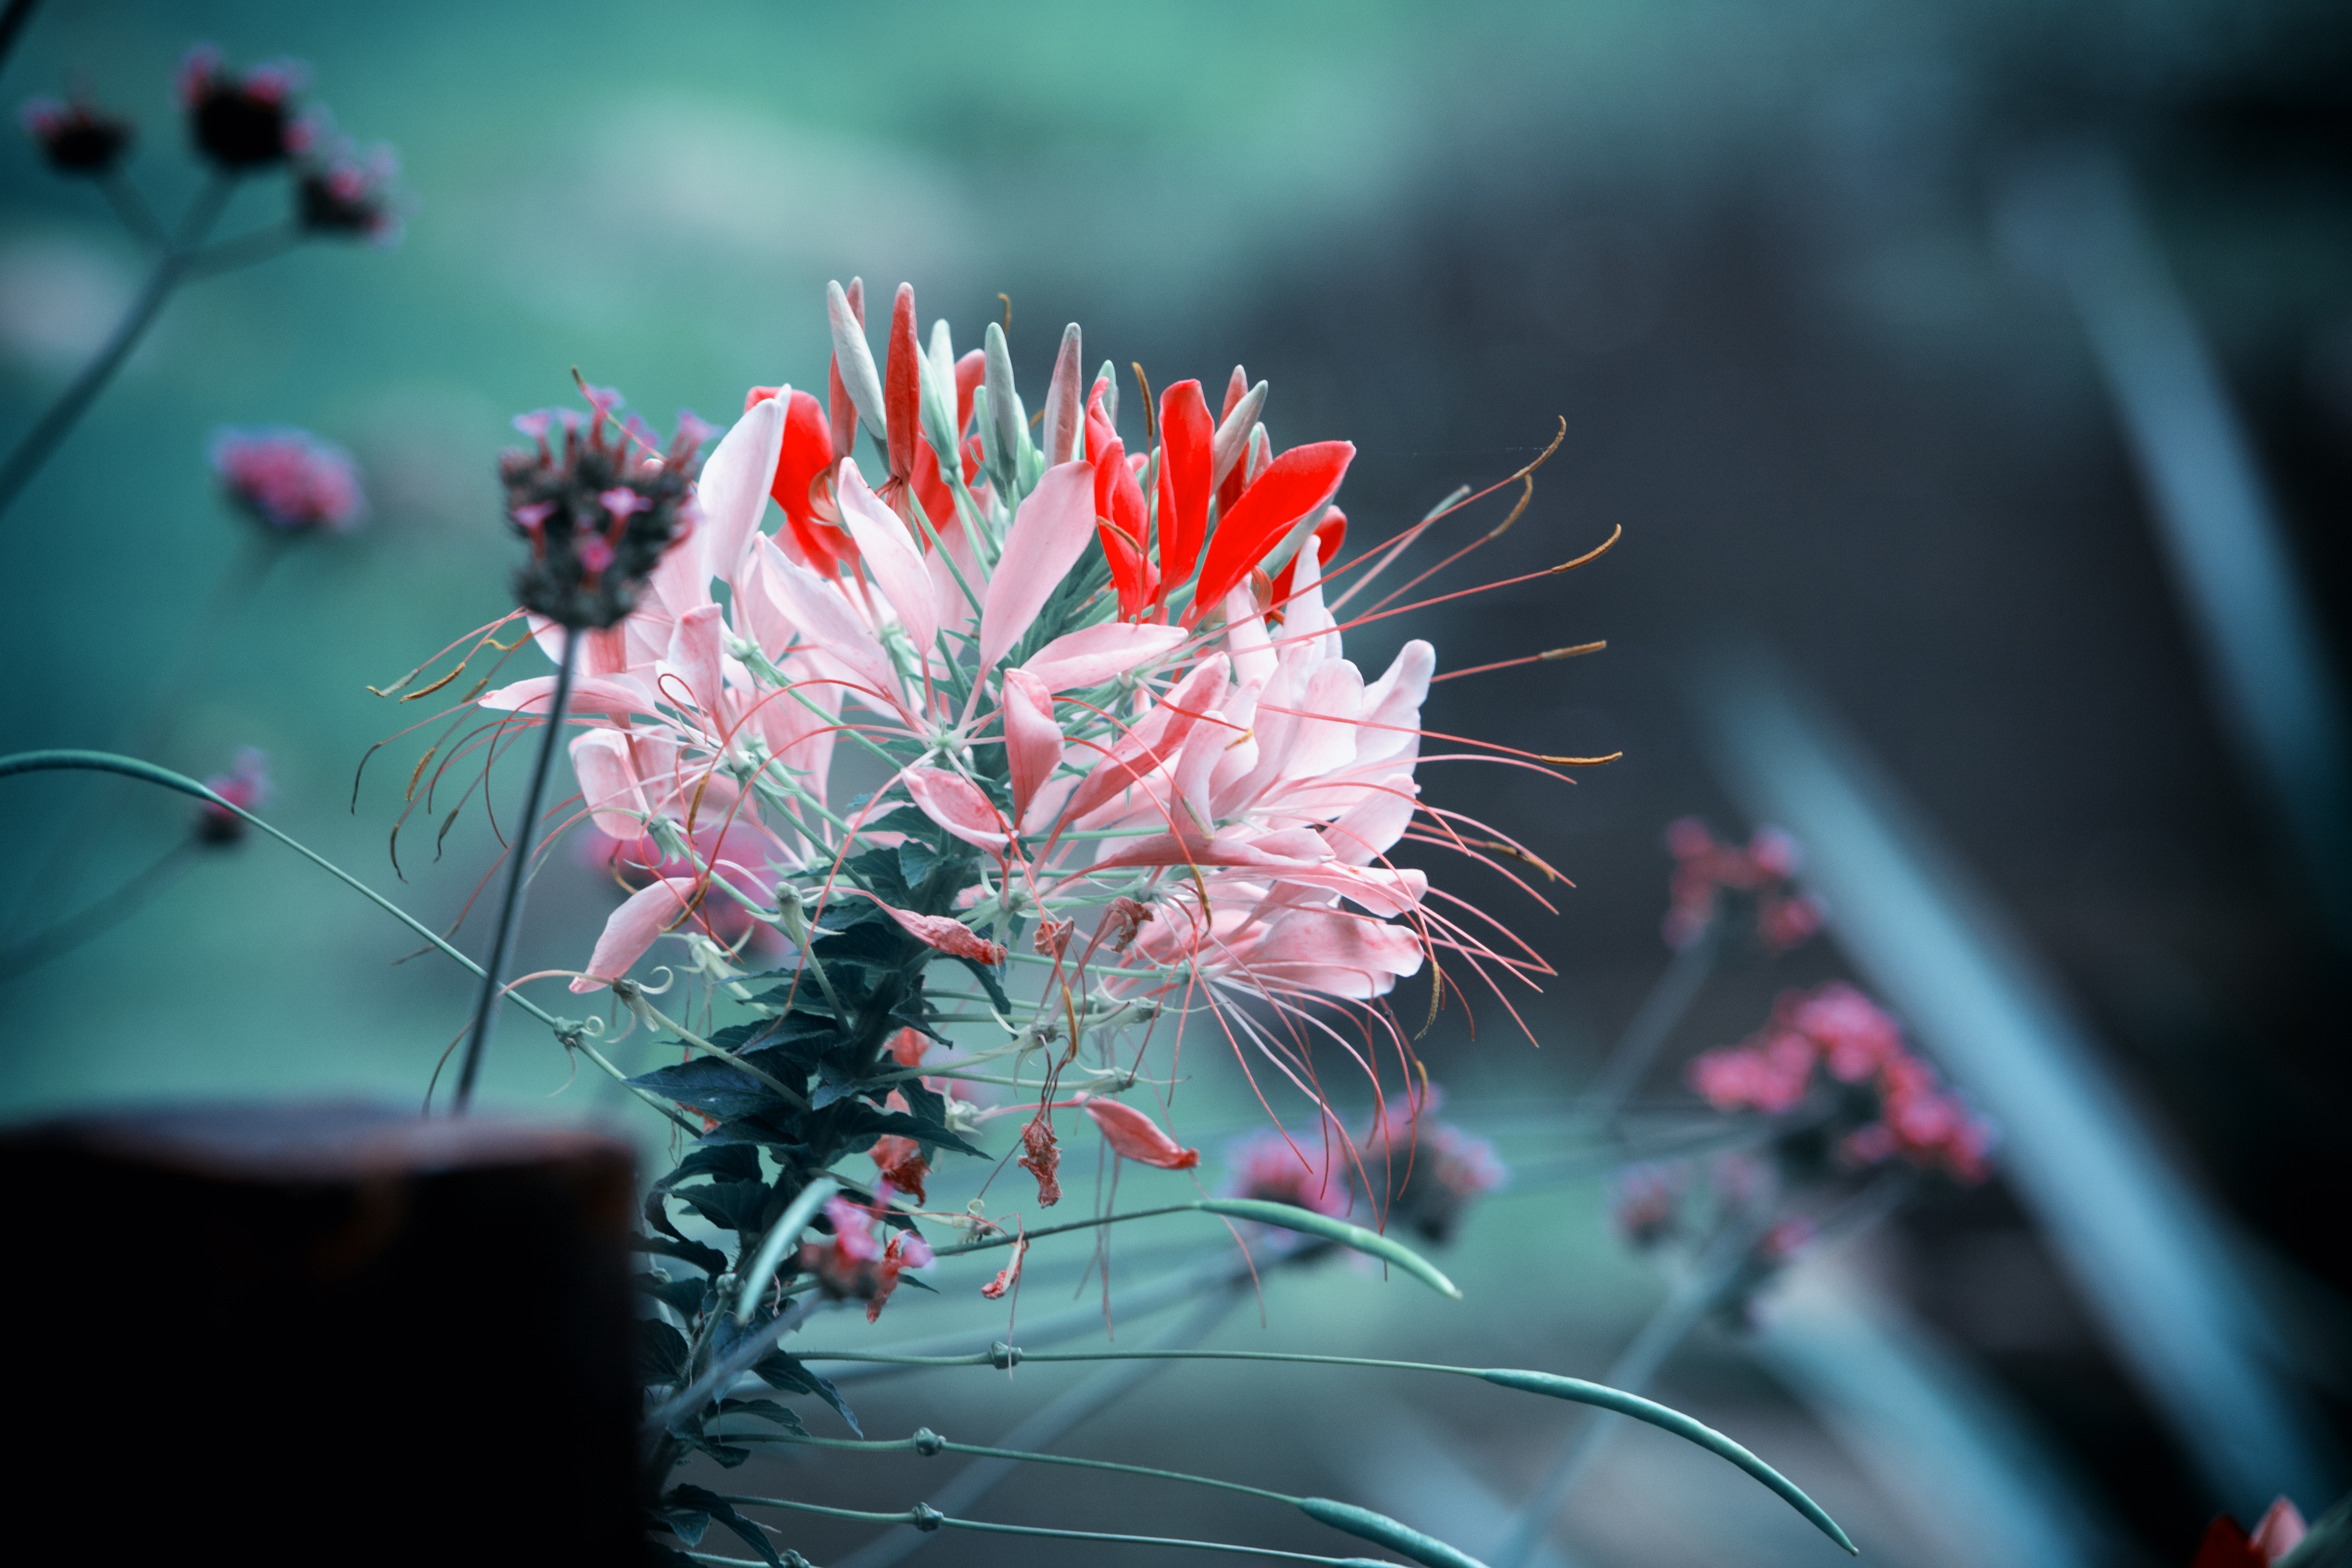
branch, blossom, plant, photography, leaf, flower, petal, spring, green, red, color, fresh, botany, flora, flowers, close up, background, beautiful, macro photography